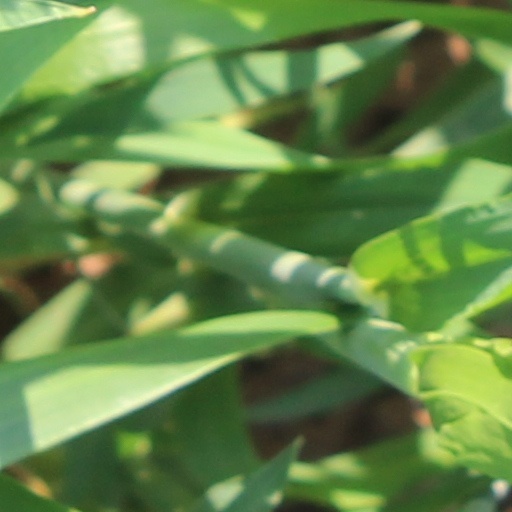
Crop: wheat